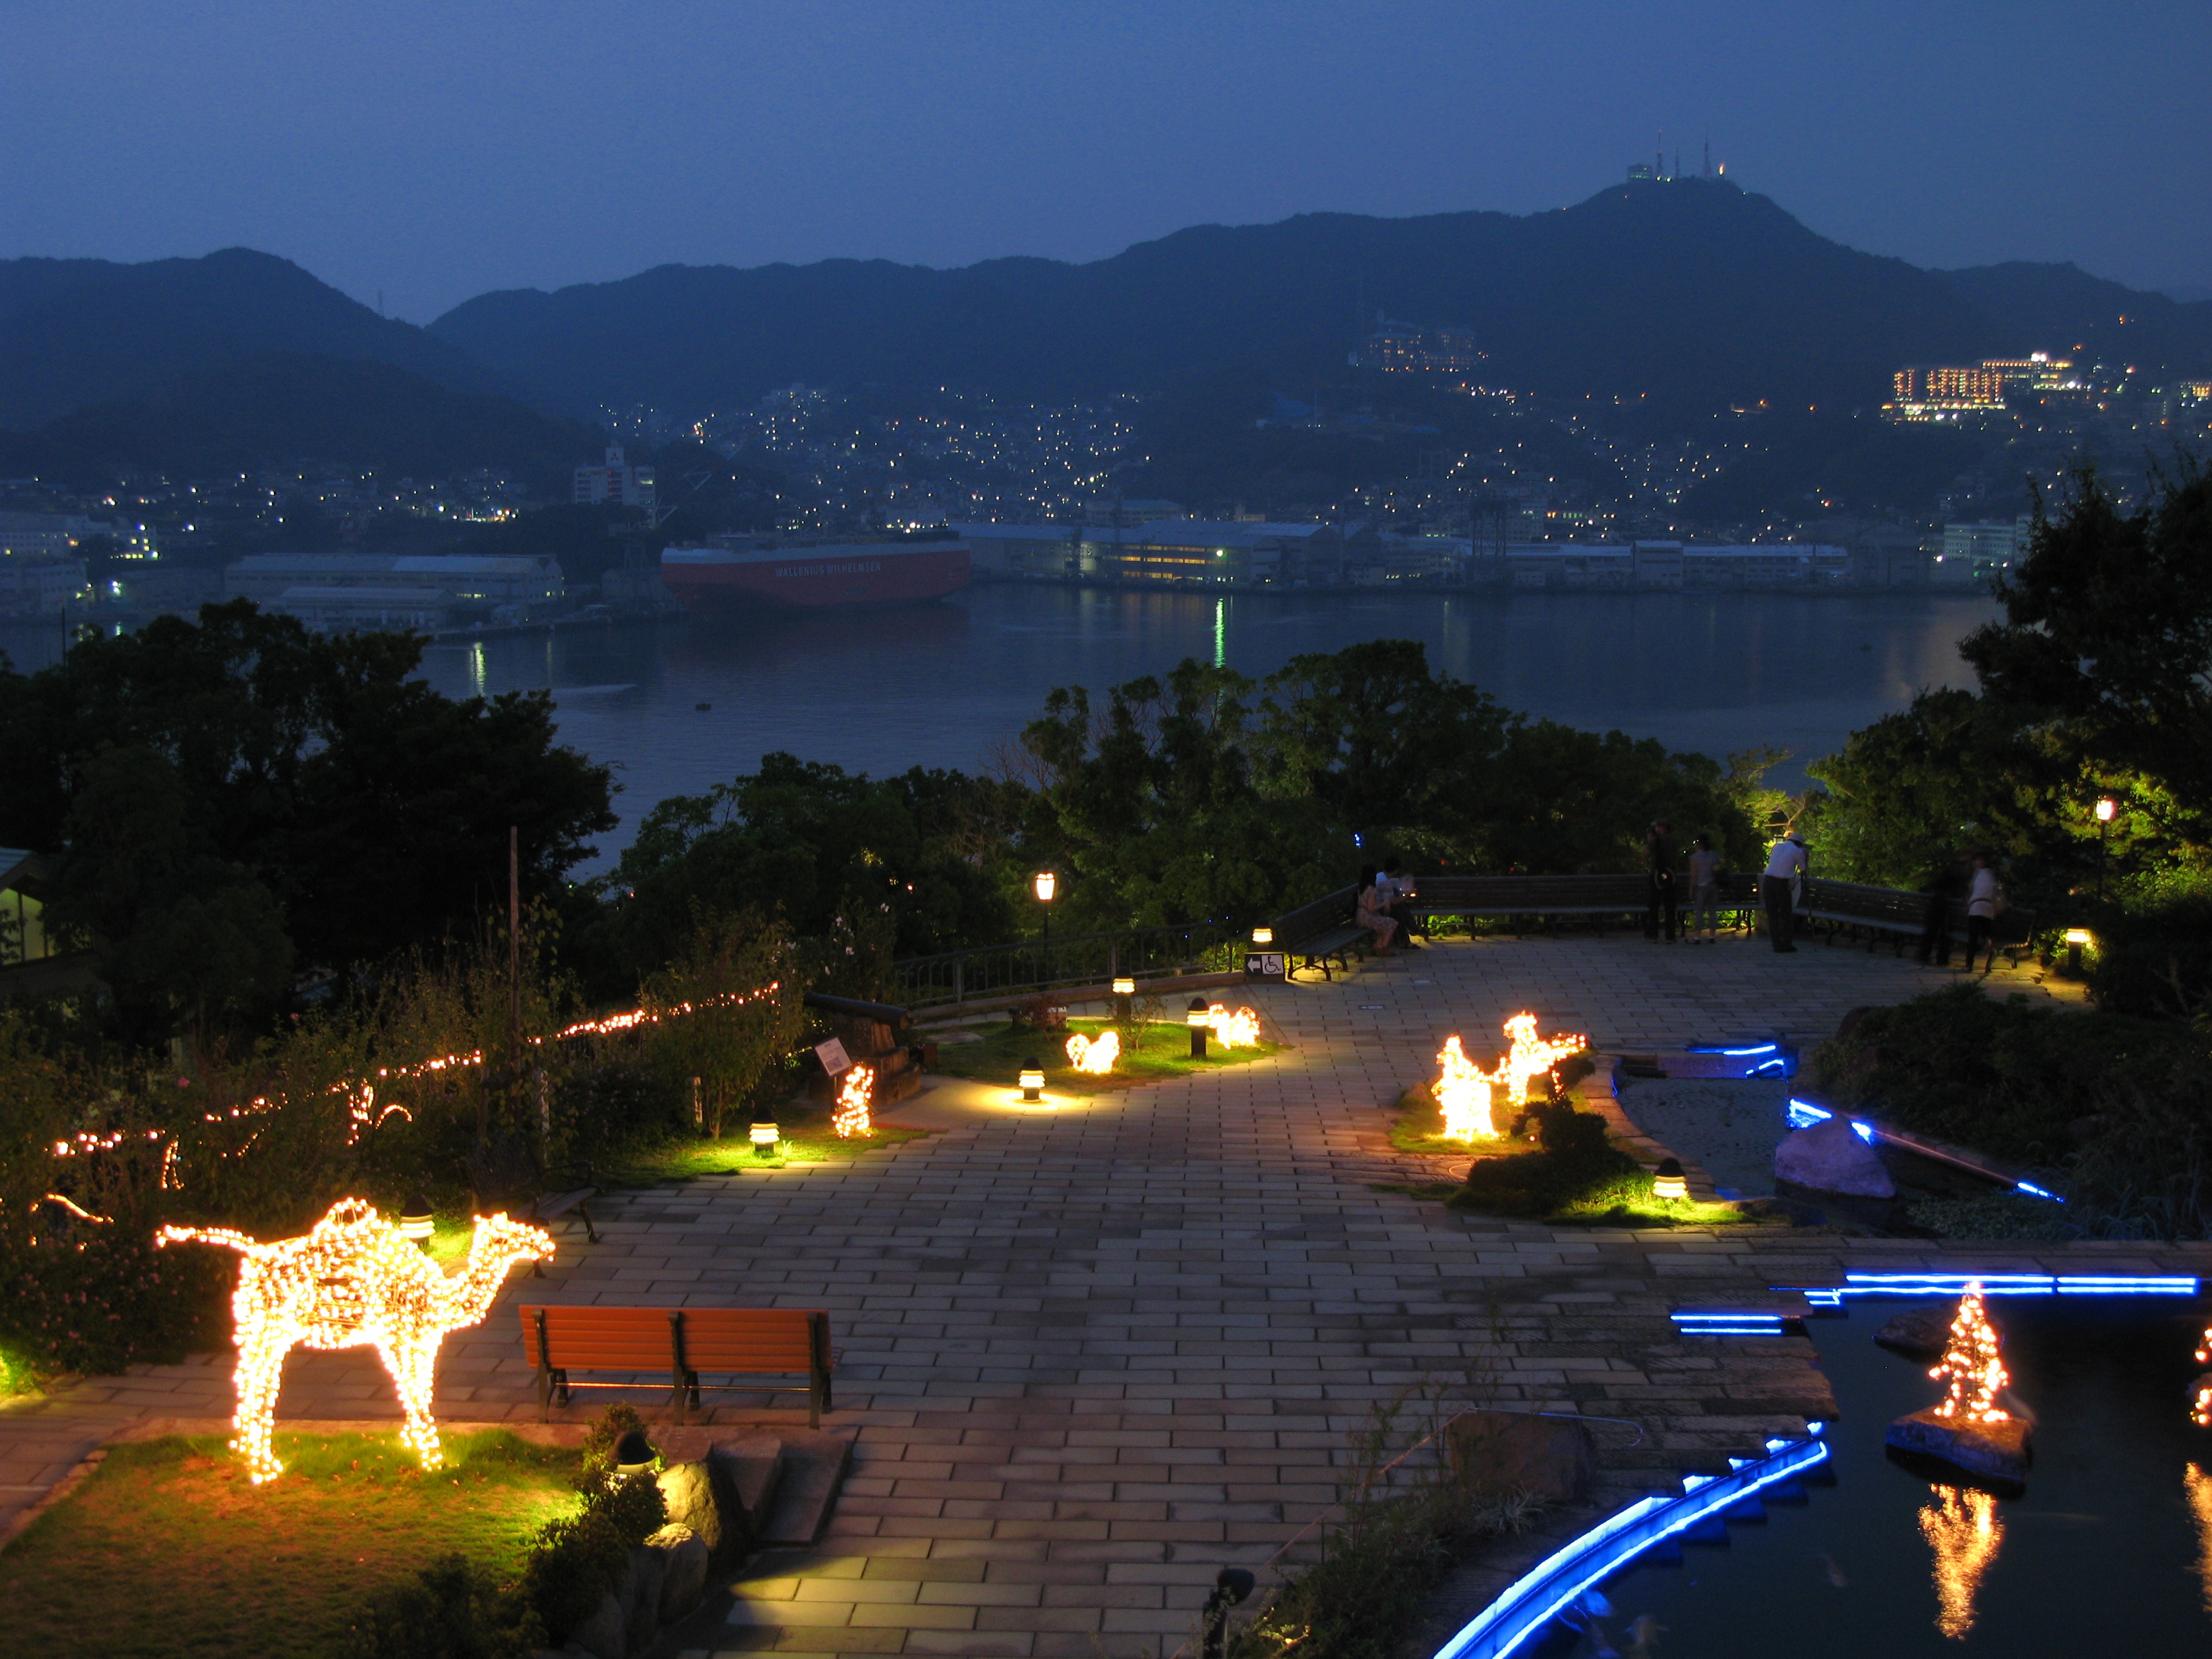
landscape, light, night, view, dusk, evening, high, garden, lighting, nagasaki, up, hires, hi, res, g7, glover